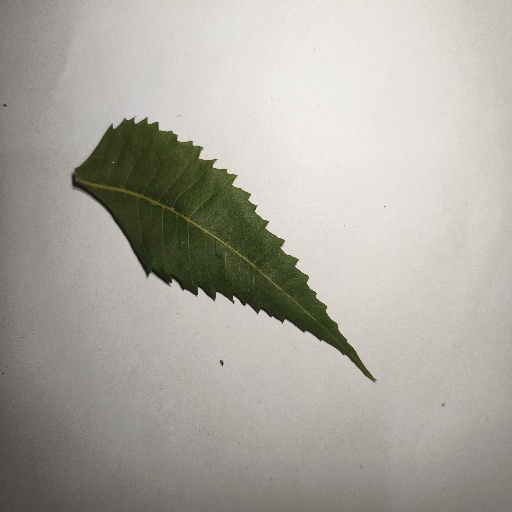
Species: Neem
Leaf condition: Healthy Leaf